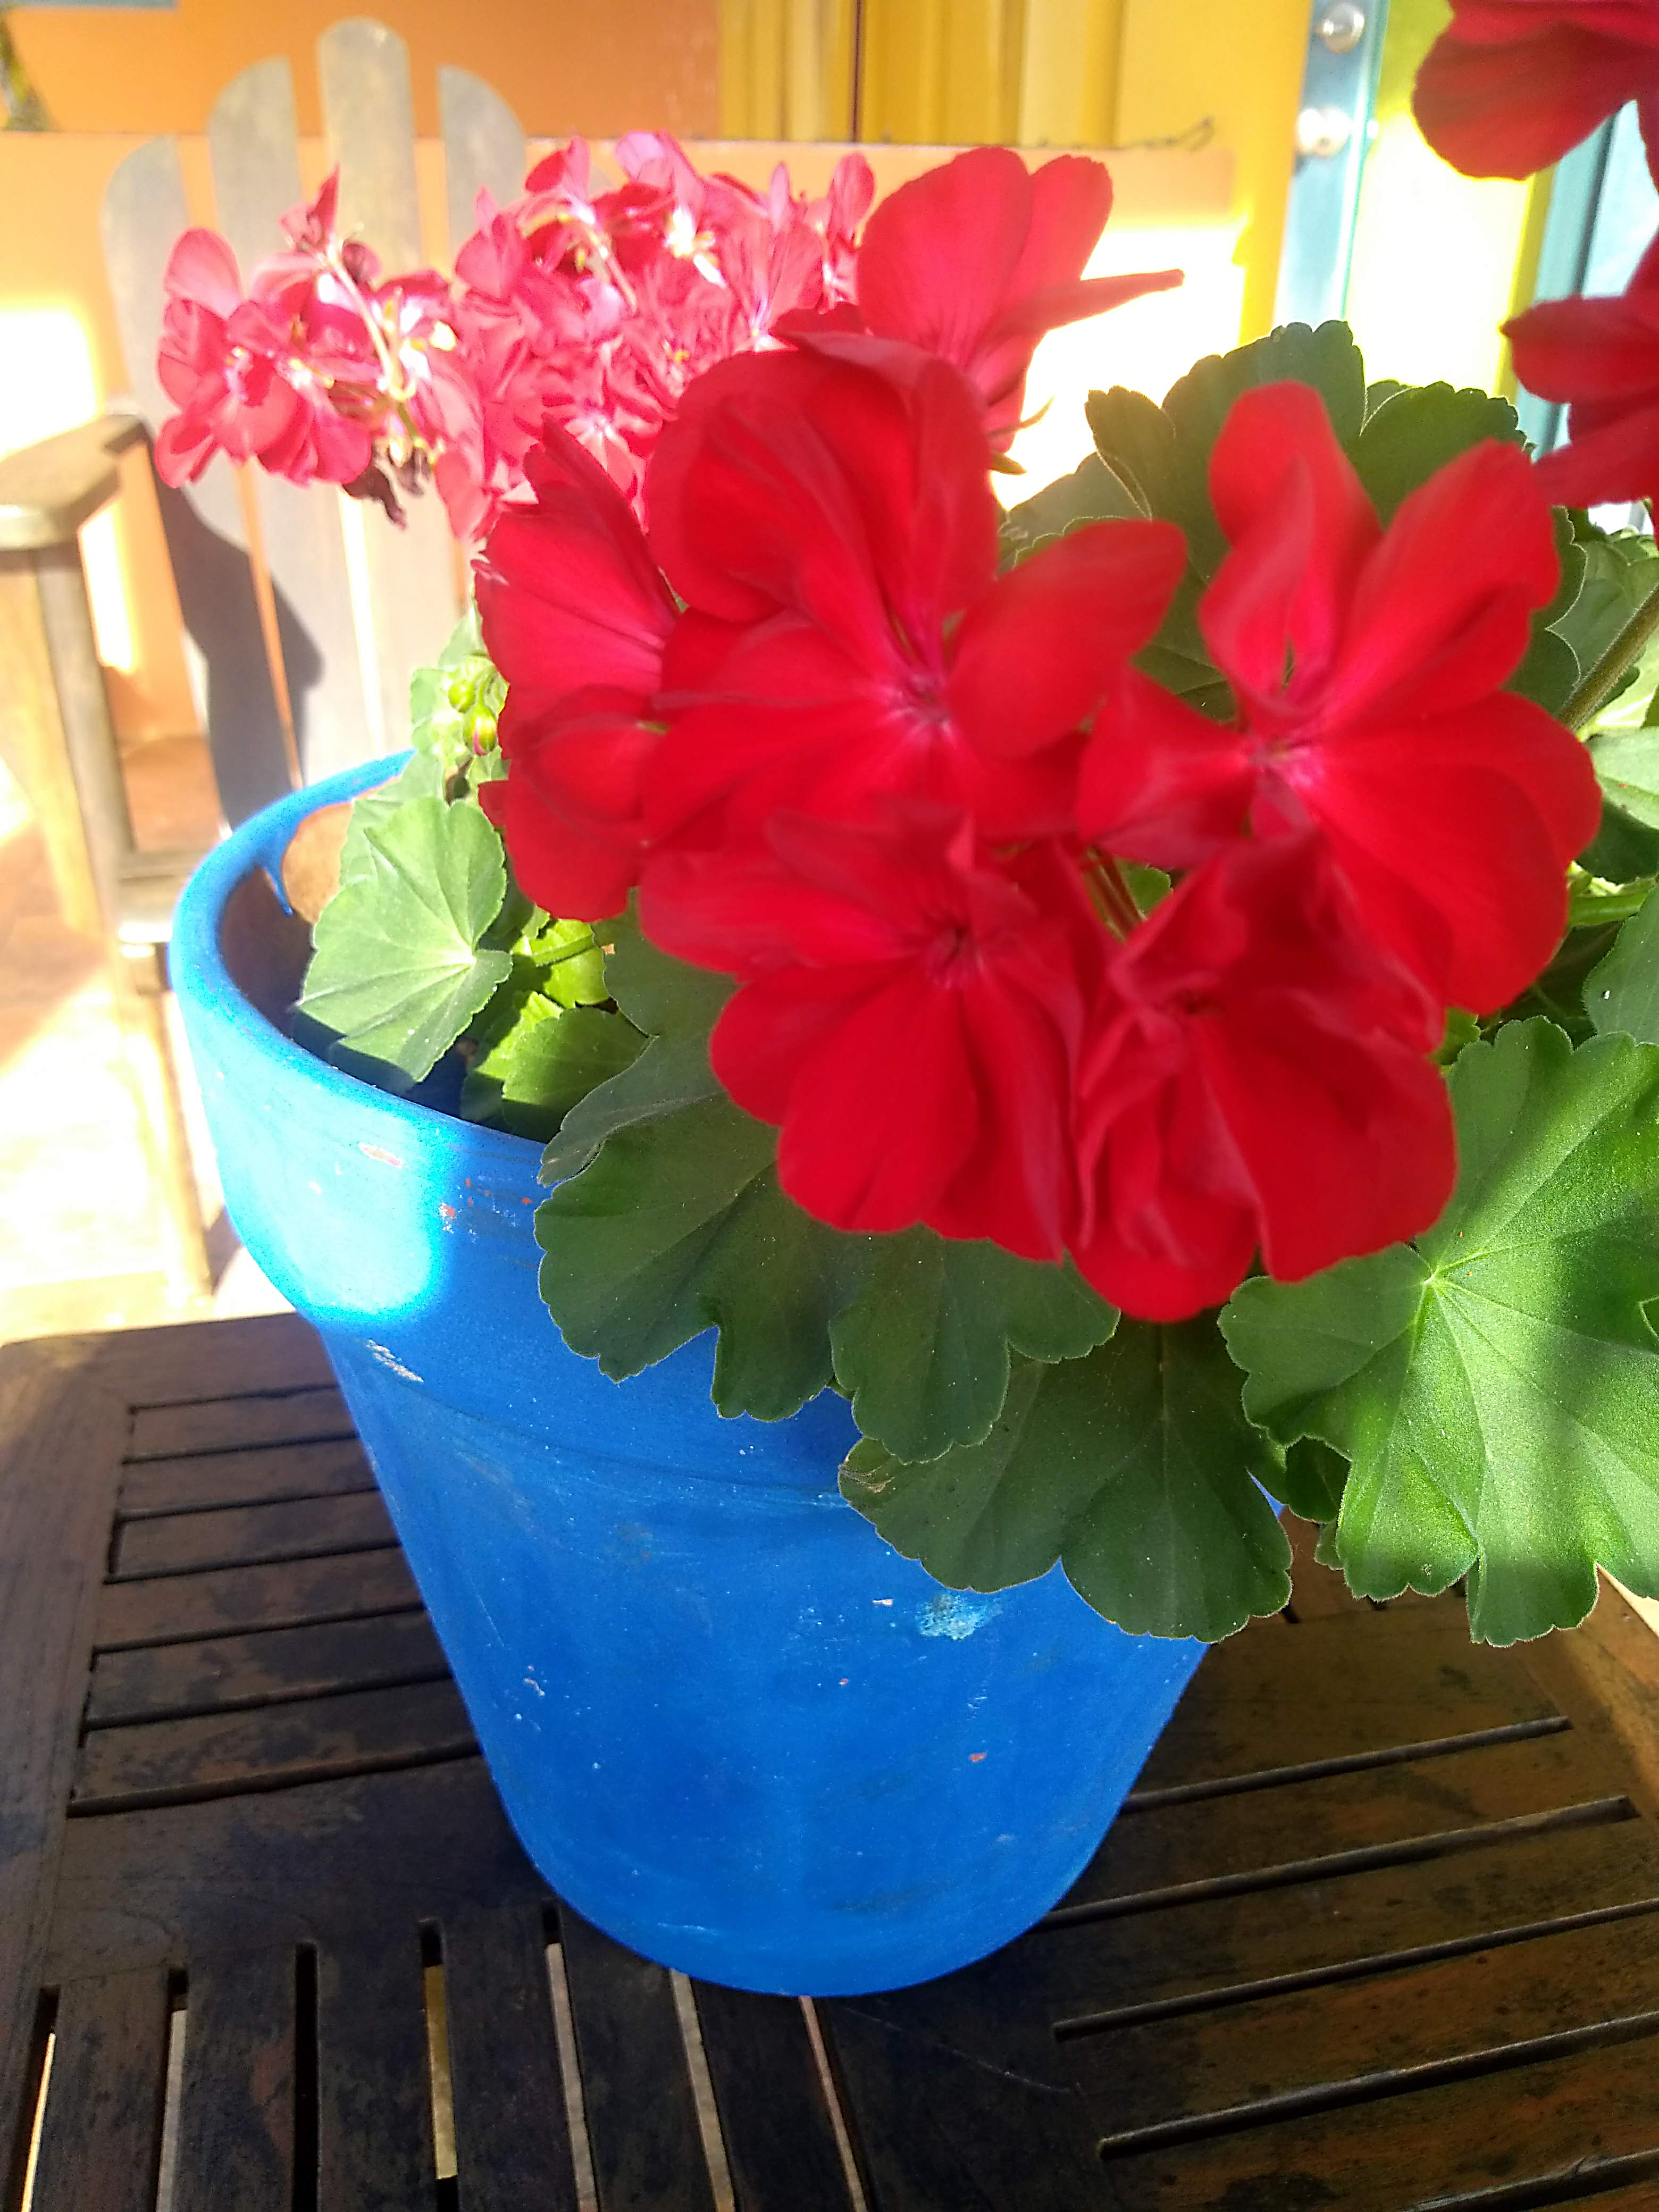
flower, plant, pink, flowerpot, flowering plant, annual plant, petal, cut flowers, floristry, shrub, geraniaceae